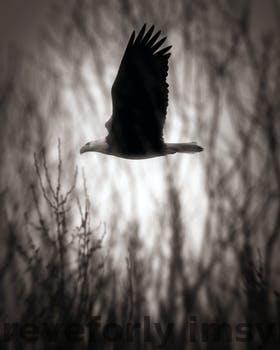
Label: Watermark